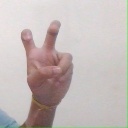
अक्षर: ई